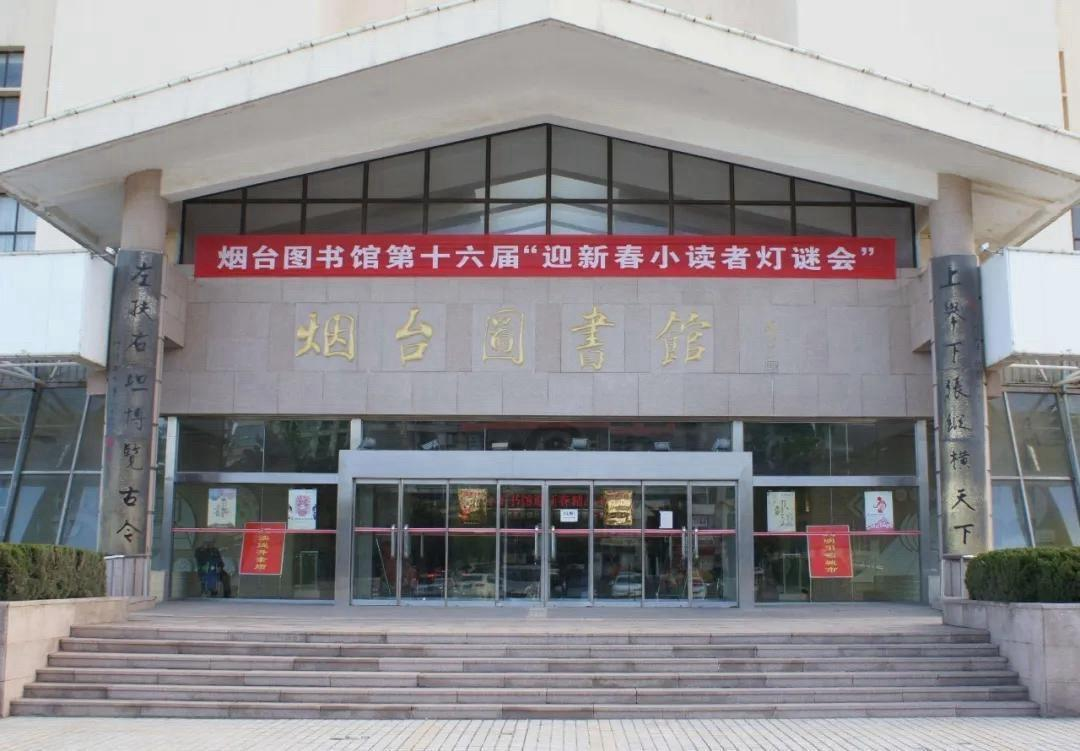
地标名称：烟台图书馆
所在城市：烟台市·莱山区